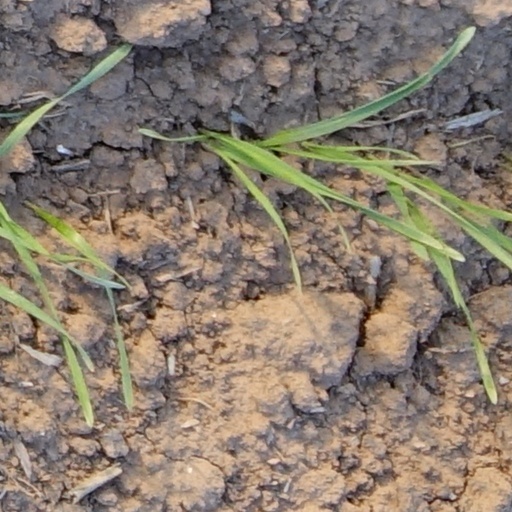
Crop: wheat